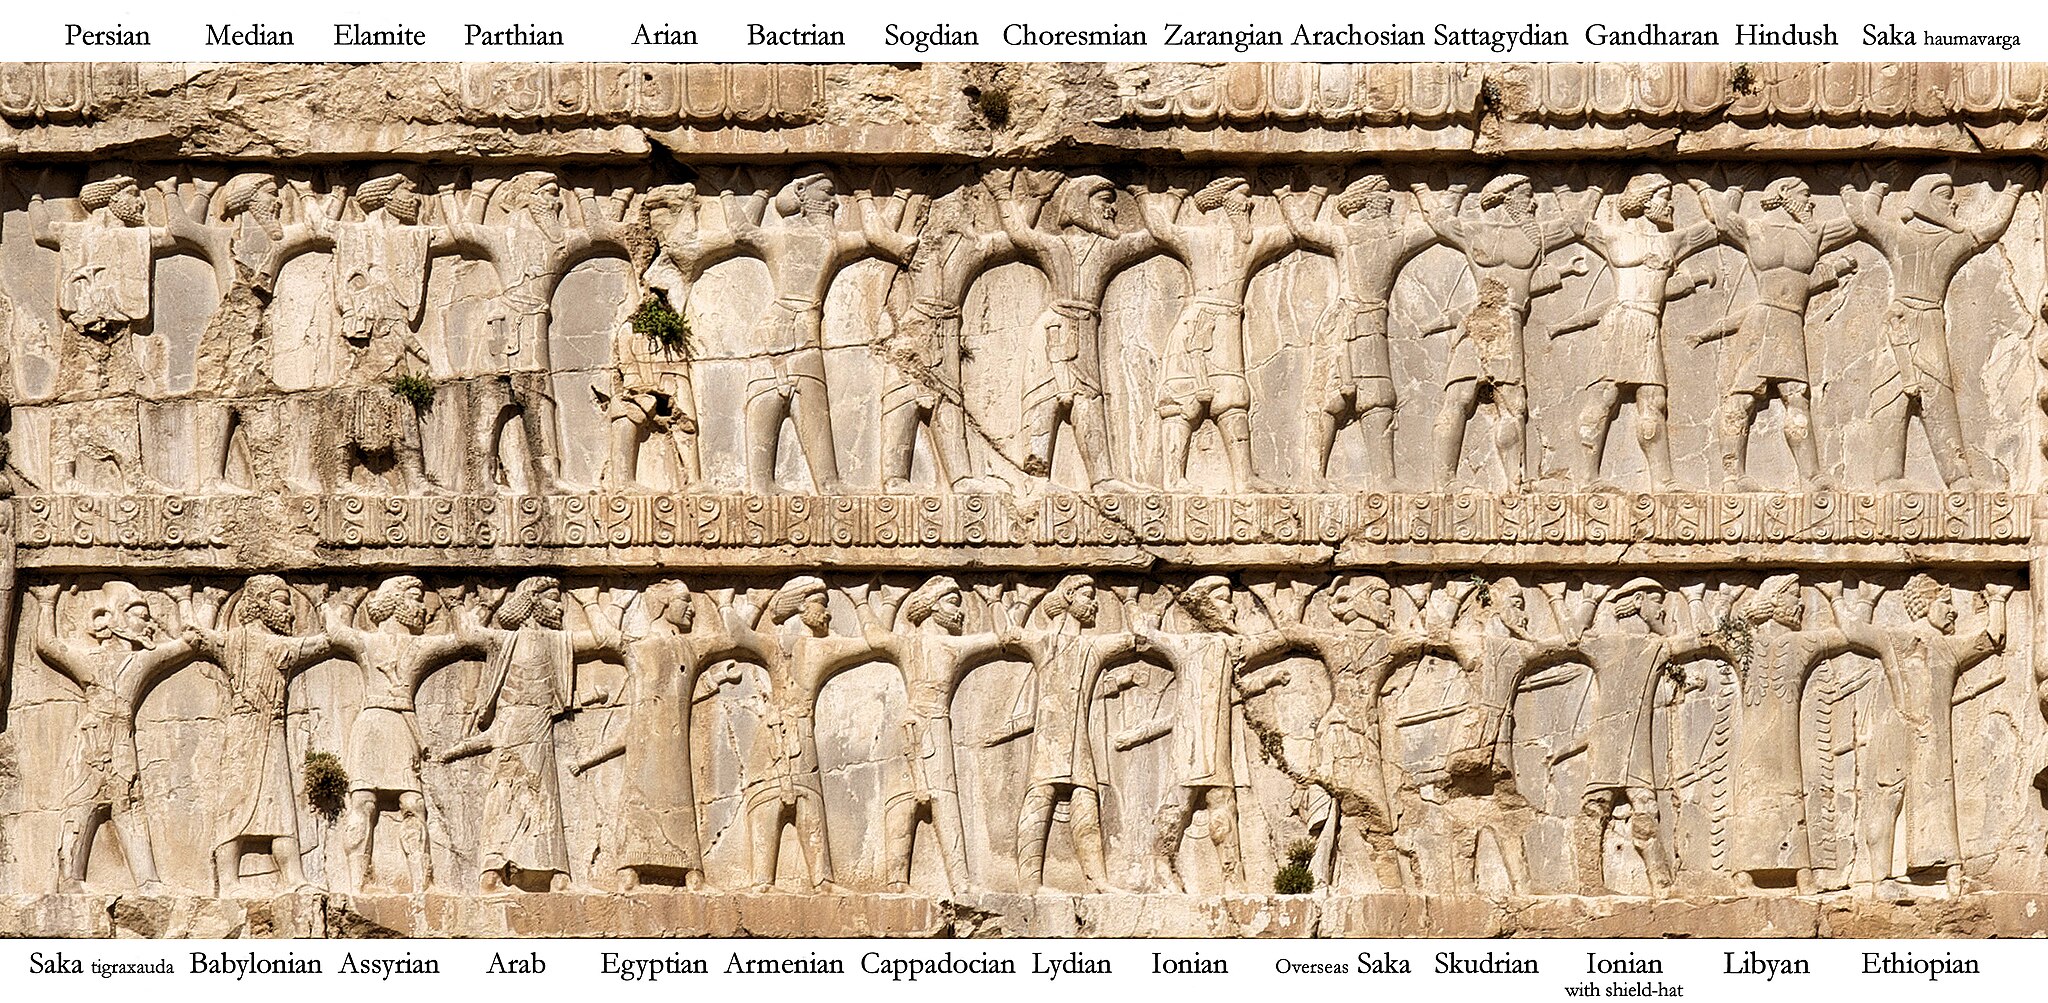
Title: Xerxes all ethnicities
Description: Xerxes all ethnicities Analysis List with corresponding drawings
Date: 2018-10-17
Categories: Tomb of Xerxes I, Extracted images